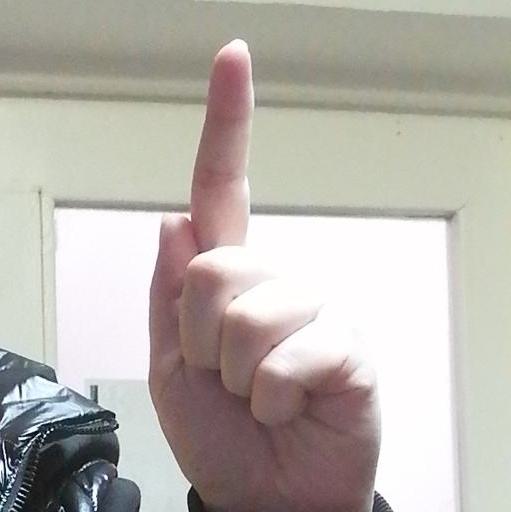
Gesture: one